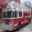
Label: truck